59th Medical Wing

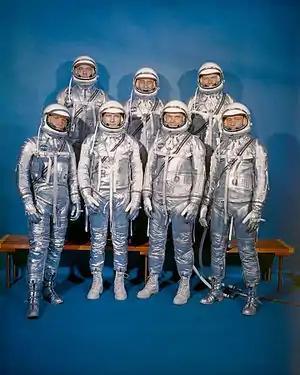
The Mercury Seven in 1960.

During the Korean War, the 3700th Medical Squadron developed a program to train basic trainees as medical corpsmen to ease shortage of medical personnel. Wilford Hall Medical Center as most people know it today came about during this time. With many Soldiers, Sailors, Airmen and Marines returning from the conflict needing medical attention, plans were drawn up to construct a new and larger medical facility which opened in 1957. It was in this first facility, most of which remains today, that the hospital participated in the first of what would become a long list of highlights of medicine, providing medical support to NASA's project Mercury.